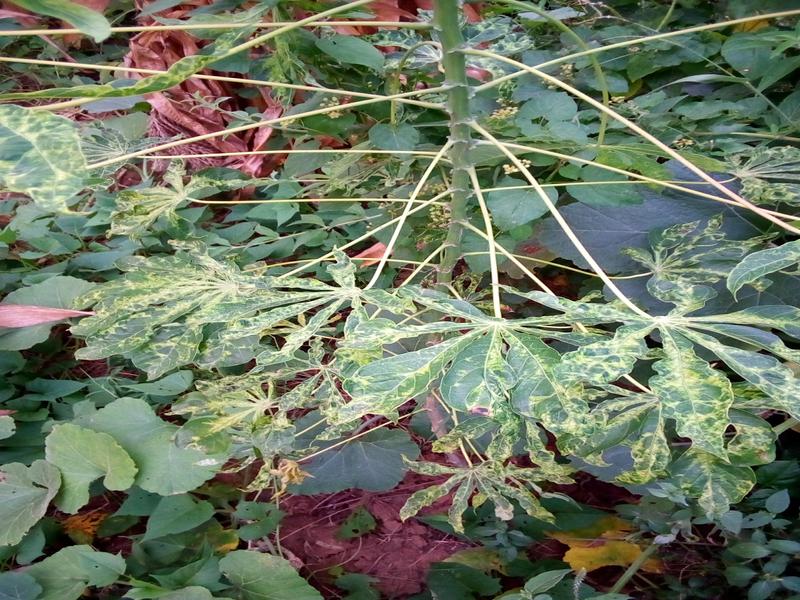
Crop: cassava
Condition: mosaic_disease